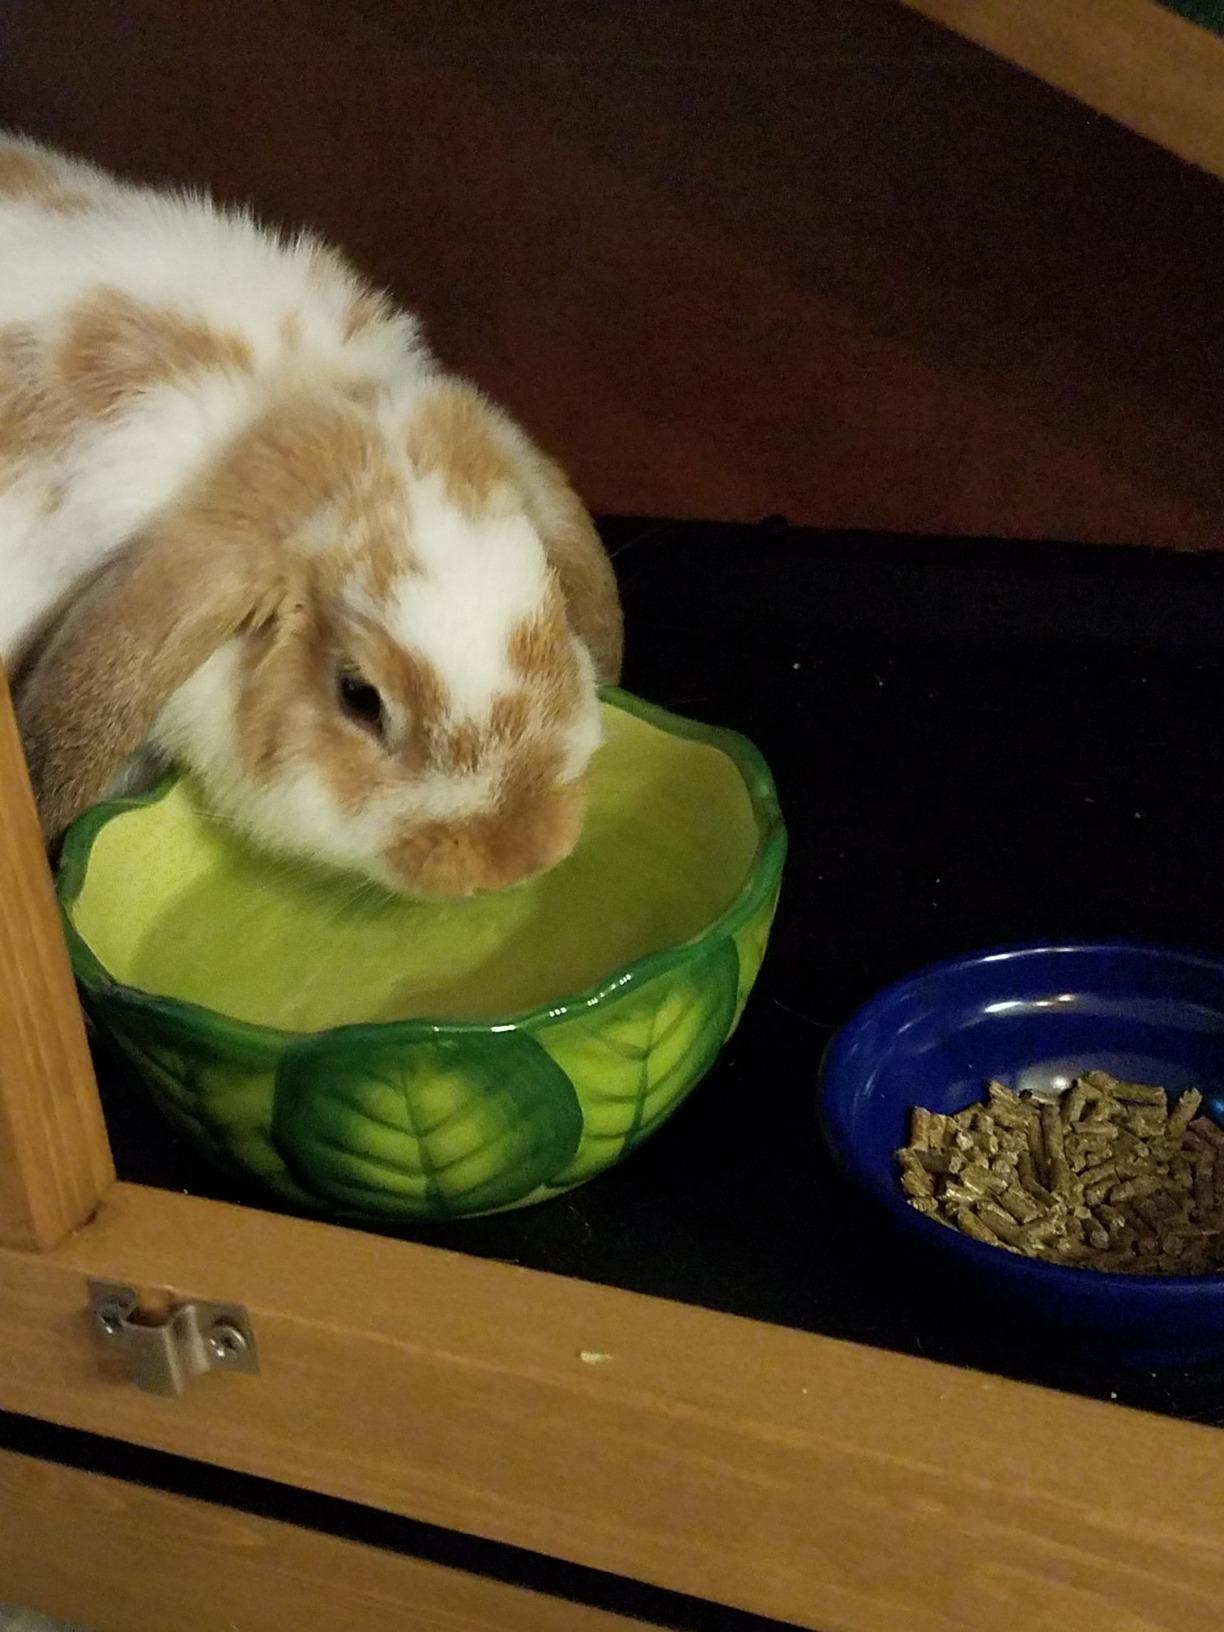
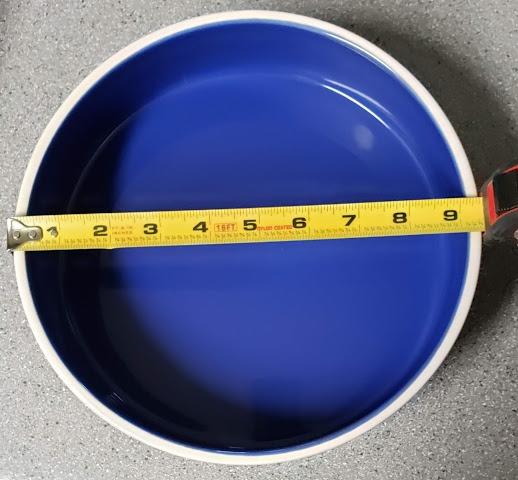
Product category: items_bowl
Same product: no